Yasna (web series)

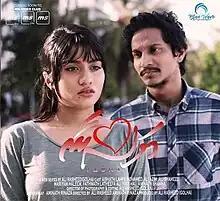

Yasna is a Maldivian family drama web series directed by Aminath Rinaza and Ali Rasheed. It stars Ali Azim, Aishath Lahfa, Ali Shameel and Mariyam Haleem in main roles. The pilot episode of the series was released on 12 August 2022. The fifteen episodes' series narrates the story of two past lovers whose reunion is challenged by other commitments.